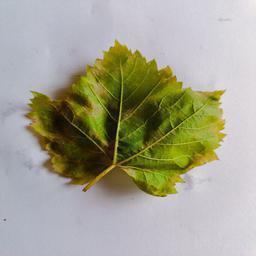
Label: Downy Mildew